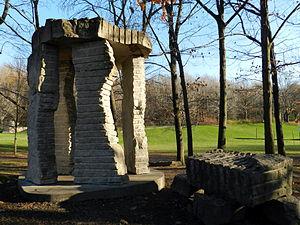
Sculpture dans le parc du Mont-Royal à Montréal
Montréal possède une riche tradition d'art public. Inscrites de plain-pied dans le paysage urbain, les œuvres d'art public façonnent l'environnement de la métropole. Qu'elles soient intégrées aux parcs, aux places publiques, aux bibliothèques ou aux centres culturels, ces œuvres font partie du décor quotidien du montréalais ou du visiteur. Reflet de notre histoire, les œuvres d’art public de la métropole comprennent notamment des sculptures, des monuments, des bustes, des fontaines et des œuvres d’art contemporain.
Louis Emmanuel Chavignier est un artiste et sculpteur expressionniste français originaire du Cantal, né le 16 avril 1922 à Montboudif, mort le 25 juillet 1972 à Clermont-Ferrand.